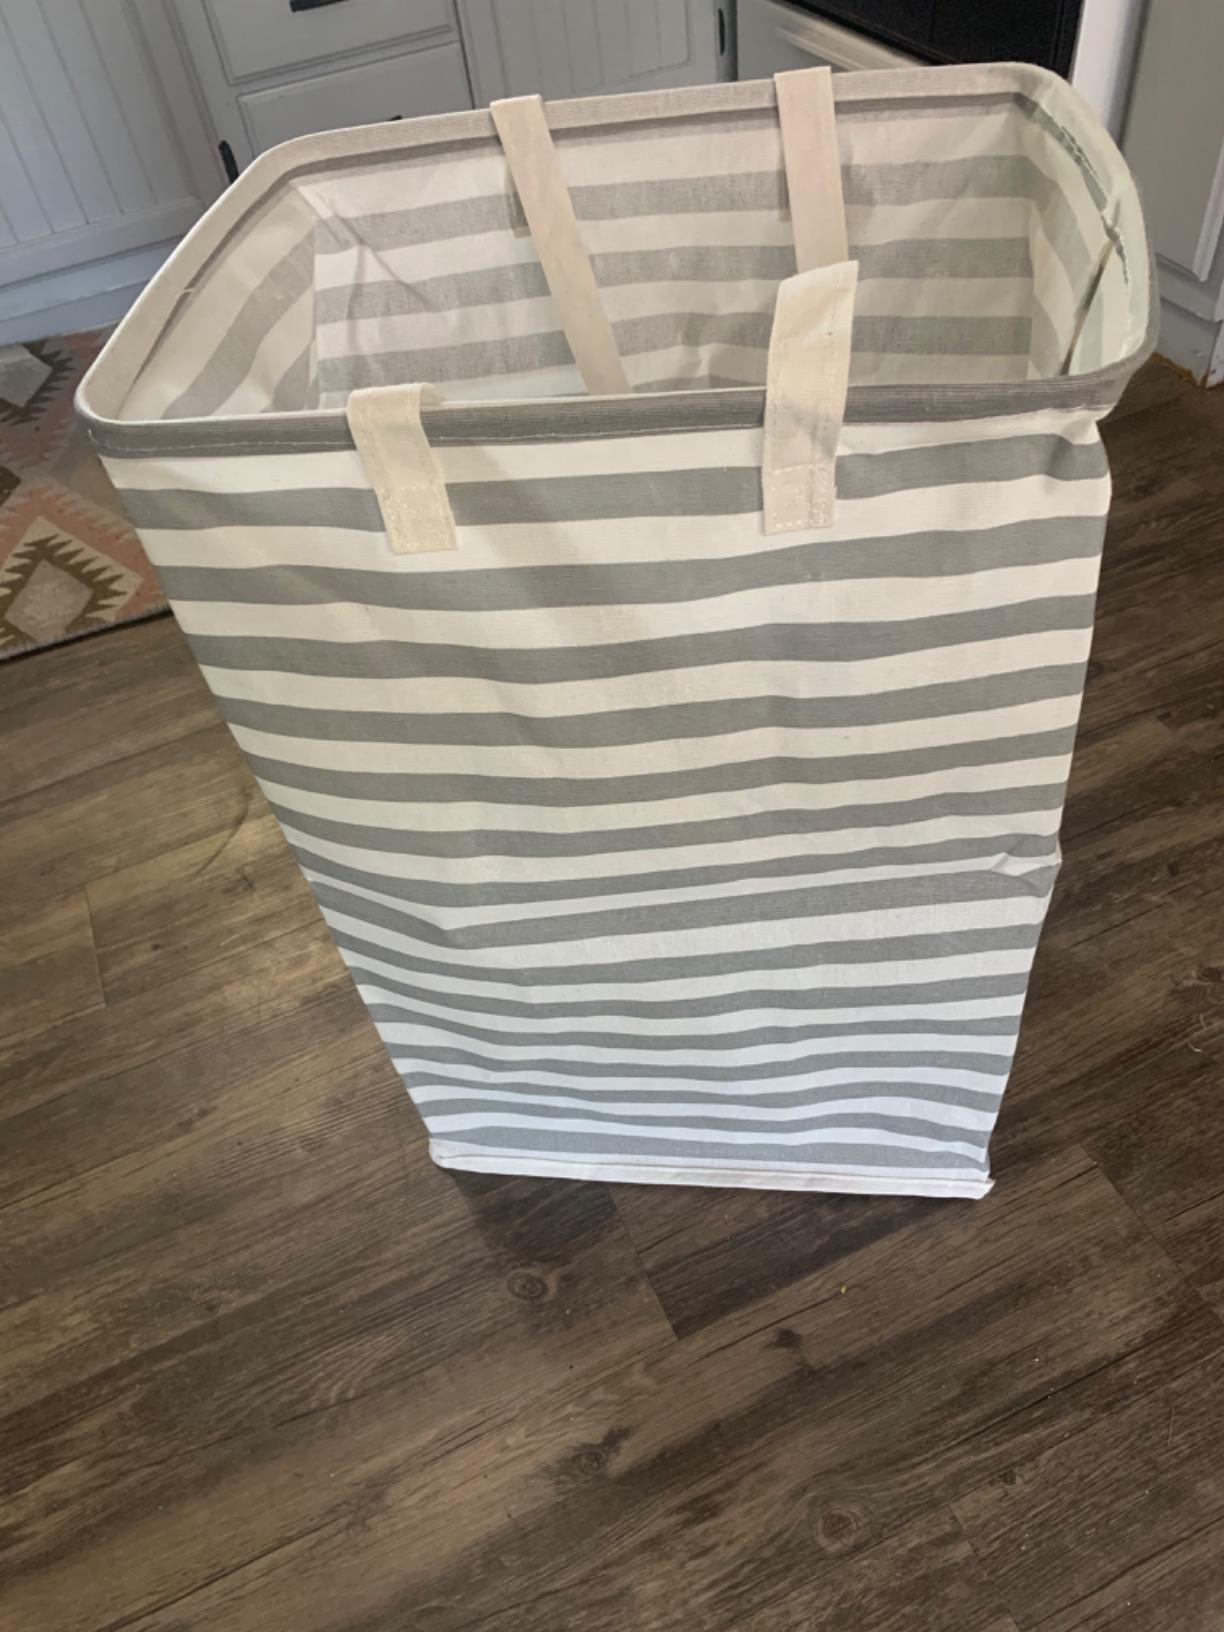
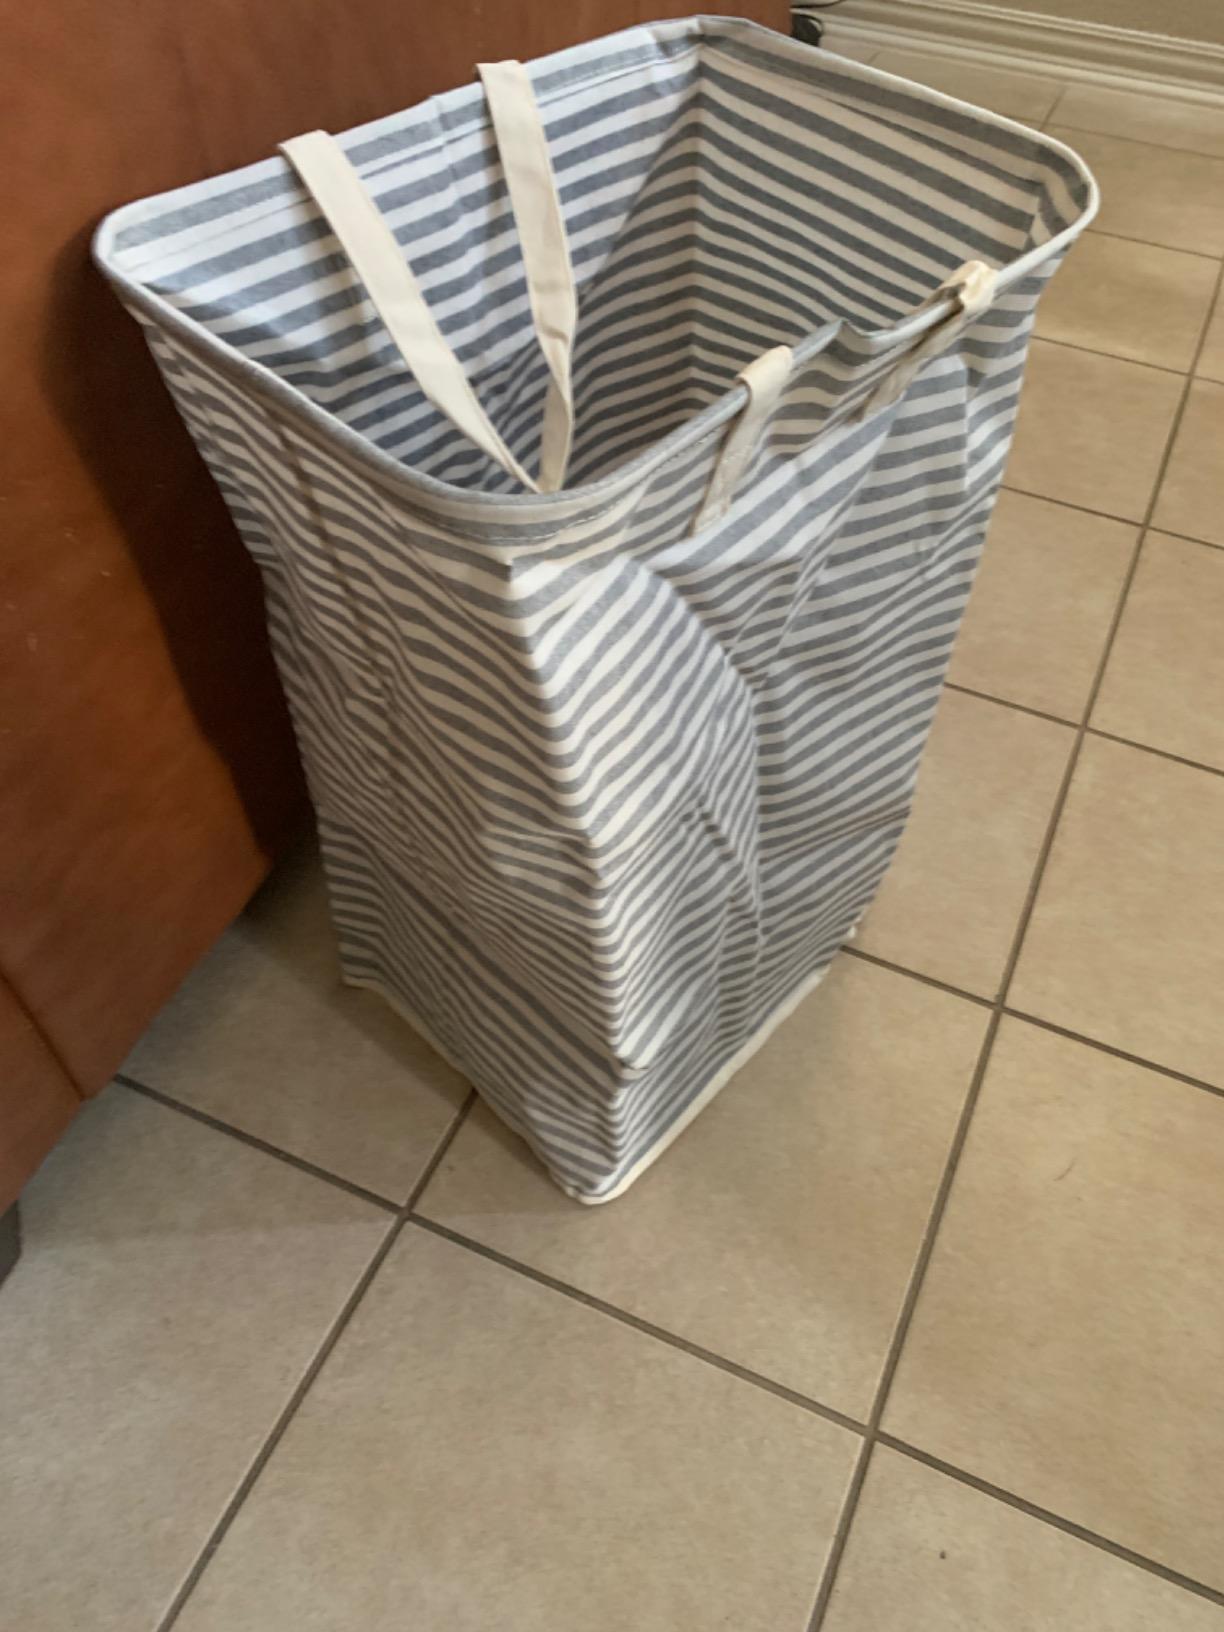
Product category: items_hamper
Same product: no